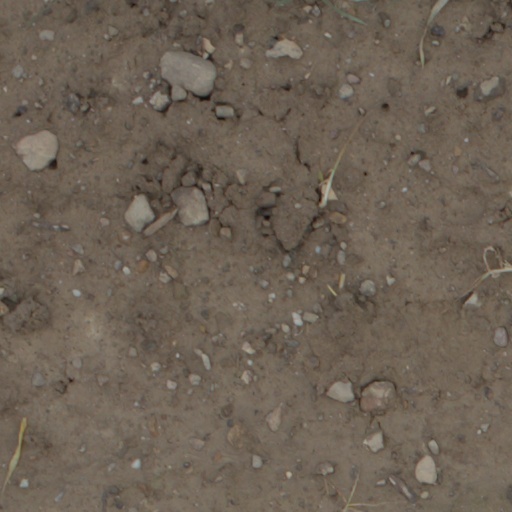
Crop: wheat